Submarine Mining Service

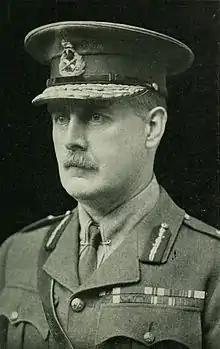
George Macdonogh

The Chinese enlisted personnel were given ranks based on those used in the British Indian Army (the highest holding subedar rank) and were paid on approximately the same basis as Indian troops. The Chinese members of the Submarine Mining Service wore a uniform similar to that of Chinese members of the Hong Kong Police Force: lightweight light-blue-coloured garments worn with a bamboo coolie hat. The uniform had been designed by Lieutenant-General George Macdonogh as a young subaltern commanding the unit in 1891 and based on that worn by the contemporary Imperial Chinese Army. The Hong Kong submarine mining company was described by the "Hong Kong Telegraph" in 1896 as the only company of the British Army to wear a silk uniform. This was likely incorrect with the material used probably "Cantonese gauze", a material resembling silk but more durable.